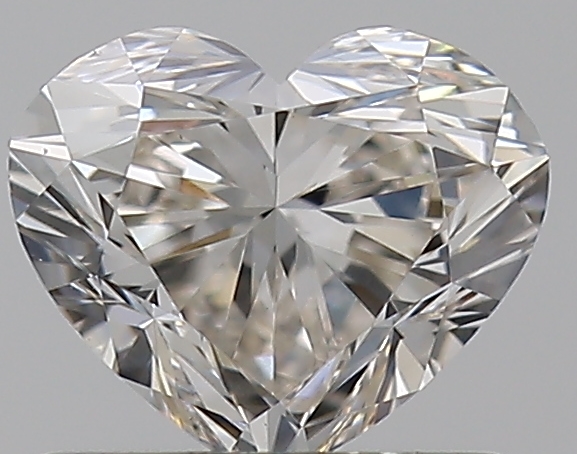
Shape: heart
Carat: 0.7
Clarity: VS1
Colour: J
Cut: VG
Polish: EX
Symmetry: VG
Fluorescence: N
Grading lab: GIA
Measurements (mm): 5.12 x 6.11 x 3.66